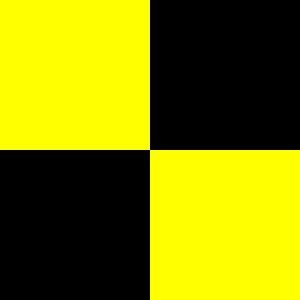
Le Temple du Soleil est le quatorzième album de la série de bande dessinée Les Aventures de Tintin, créée par le dessinateur belge Hergé. L'histoire constitue la seconde partie d'un diptyque qui débute avec Les Sept Boules de cristal.
La quarantaine consiste à isoler des personnes, des animaux, ou des végétaux durant un certain temps, en cas de suspicion de maladies contagieuses, pour empêcher leur propagation. En empêchant les personnes d'avoir des contacts avec des individus sains se trouvant à l'extérieur de la zone de confinement, on rend la contagion impossible et les maladies infectieuses disparaissent d'elles-mêmes. C'est une mesure-barrière ; l'une des méthodes de prévention et de gestion des risques liés aux maladies infectieuses.